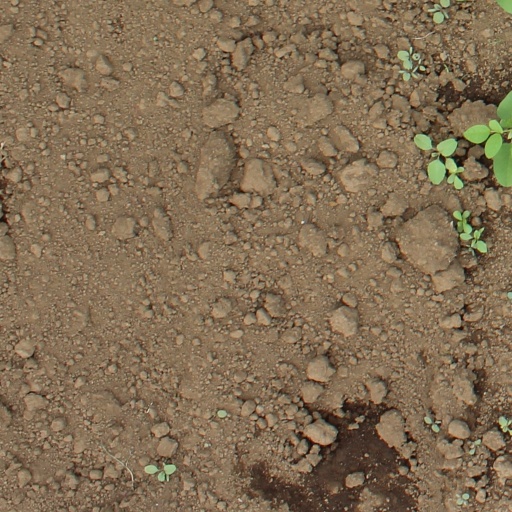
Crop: soybean